Buddhism in Japan

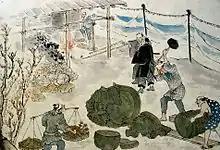
Buddhist temple bells being smelted for bronze during the "haibutsu kishaku"

After the Meiji Restoration in 1868, the new imperial government adopted a strong anti-Buddhist attitude. A new form of pristine Shinto, shorn of all Buddhist influences, was promoted as the state religion, an official state policy known as "shinbutsu bunri" (separating Buddhism from Shinto), which began with the "Kami and Buddhas Separation Order" ("shinbutsu hanzenrei") of 1868. The ideologues of this new Shinto sought to return to a pure Japanese spirit, before it was "corrupted" by external influences, mainly Buddhism. They were influenced by national study ("kokugaku") figures like Motoori Norinaga (1730–1801) and Hirata Atsutane (1776–1843), both of whom strongly criticized Buddhism. The new order dismantled the combined temple-shrine complexes that had existed for centuries. Buddhists priests were no longer able to practice at Shinto shrines and Buddhist artifacts were removed from Shinto shrines.